Roberto Viau

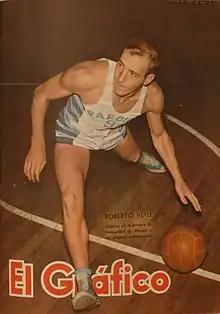
Roberto Viau

Roberto Luis Viau (November 16, 1931 – June 6, 1971) was an Argentine basketball player, who competed at the 1952 Summer Olympics. He was a member of the basketball team which finished fourth. He played all eight games in the 1952 tournament.